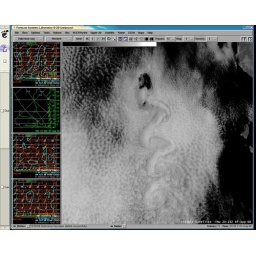
Vortex clouds formation in the pacific ocean